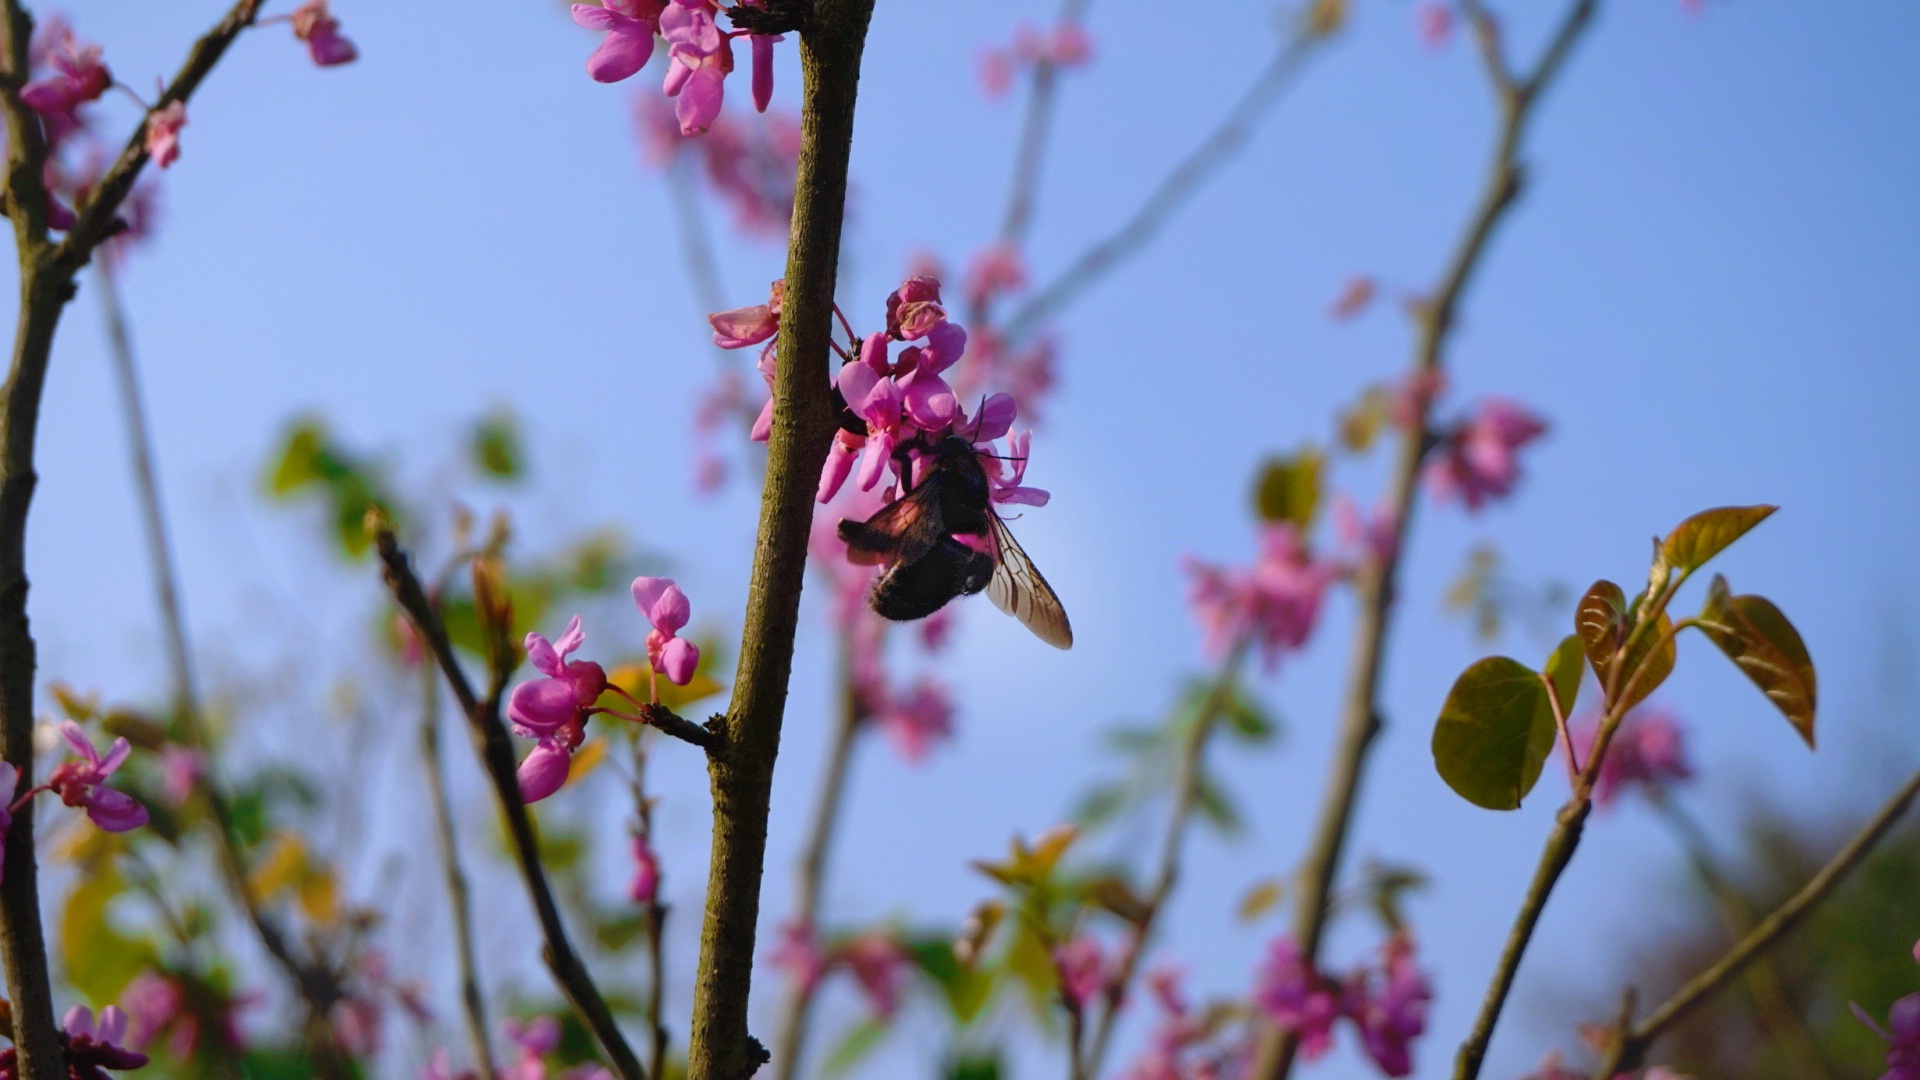
nature, branch, blossom, plant, leaf, flower, petal, spring, produce, insect, autumn, botany, flora, season, wildflower, flowers, bee, macro photography, the scenery, flowering plant, plant stem, land plant